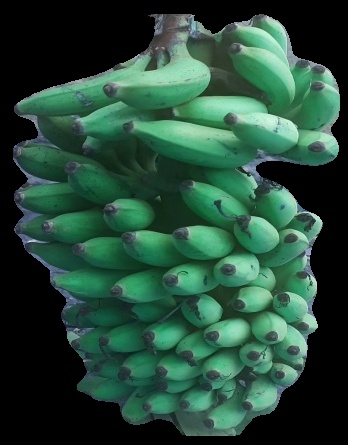
Variety: elakki-bale
Grade: grade2